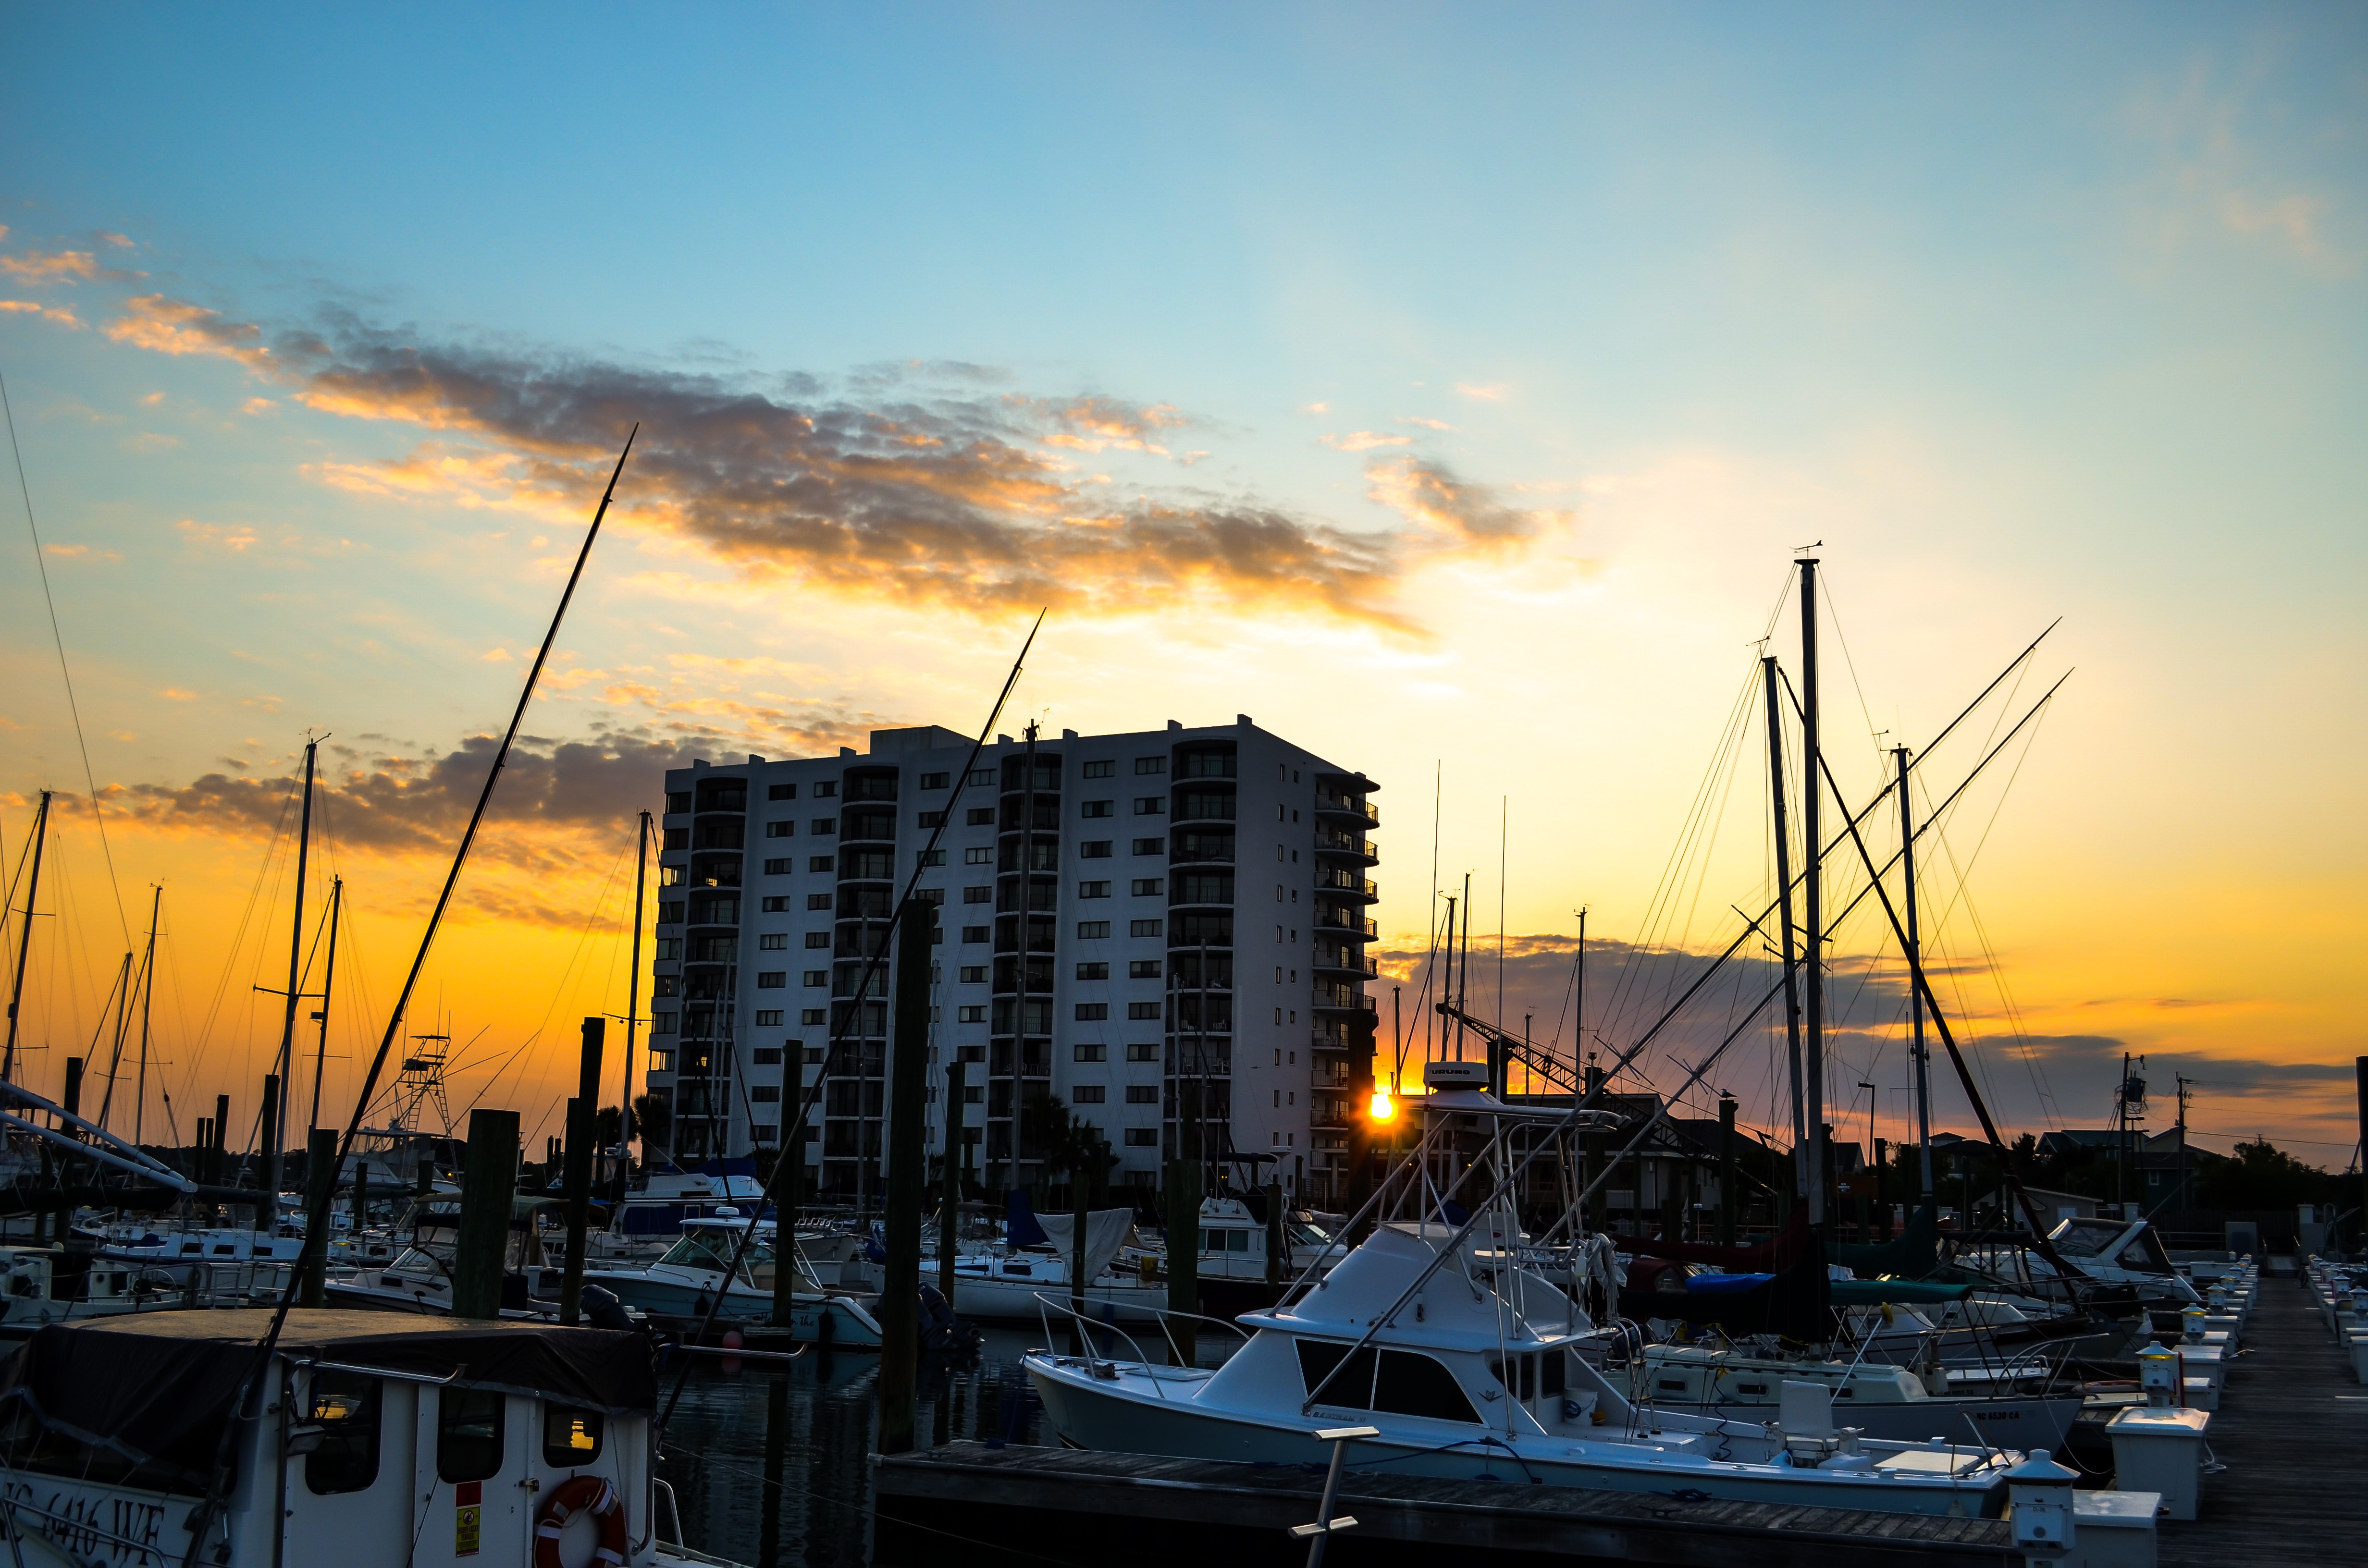
sea, horizon, dock, cloud, sky, sun, sunrise, sunset, skyline, sunlight, morning, dawn, city, cityscape, dusk, evening, reflection, vehicle, harbor, marina, port, urban area